Louis Laybourne Smith

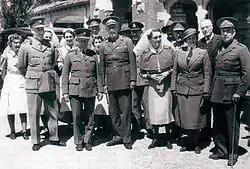
Louis Laybourne Smith (the civilian on the far right of the second row) stands with officers and nurses at the Repatriation Hospital, over which he was the supervising architect. While not a returned soldier, two of his partners were serving overseas at the time, and this overcame any reservations in regard to his involvement.

Upon leaving his full-time position at the School of Mines, Laybourne Smith acted as a "stand-in" for Walter Bagot at Bagot's architectural firm, Woods, Bagot and Jory, while Bagot was overseas. Edward Woods died in 1913, and three years later Laybourne Smith became a full partner in the newly named Woods, Bagot, Jory & Laybourne Smith. Laybourne Smith was to remain with the firm until his death in 1965.